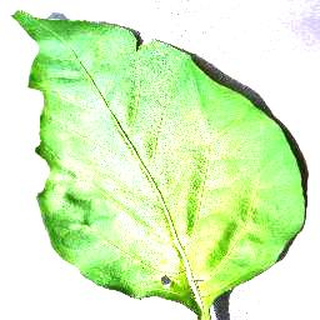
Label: healthy_bell_pepper